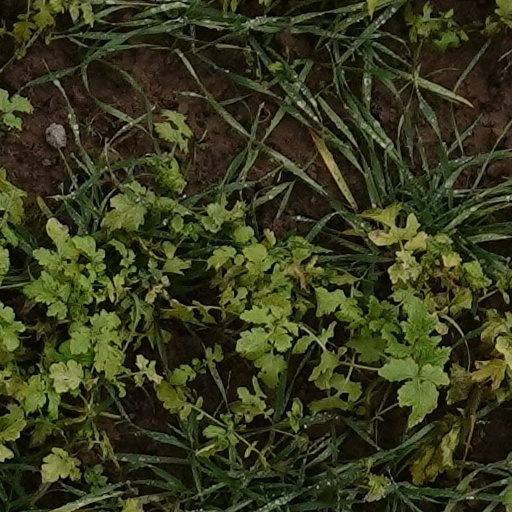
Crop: wheat